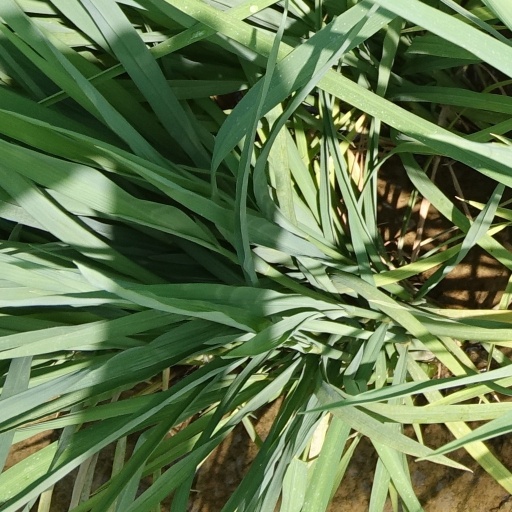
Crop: rice